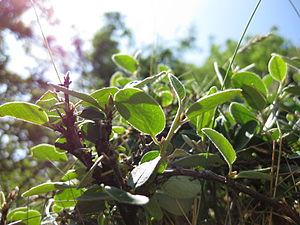
Cotoneaster cambricus est une espèce de Cotoneaster endémique de la péninsule de Great Orme au nord du Pays de Galles. C'est la seule espèce de Cotonéaster native des Îles Britanniques. Il n'a été trouvé naturellement nul-part ailleurs. Il a été autrefois inclus dans l'espèce Cotoneaster integerrimus largement répandu en Europe de l'Est, mais diffère de celui-ci par son profil génétique.